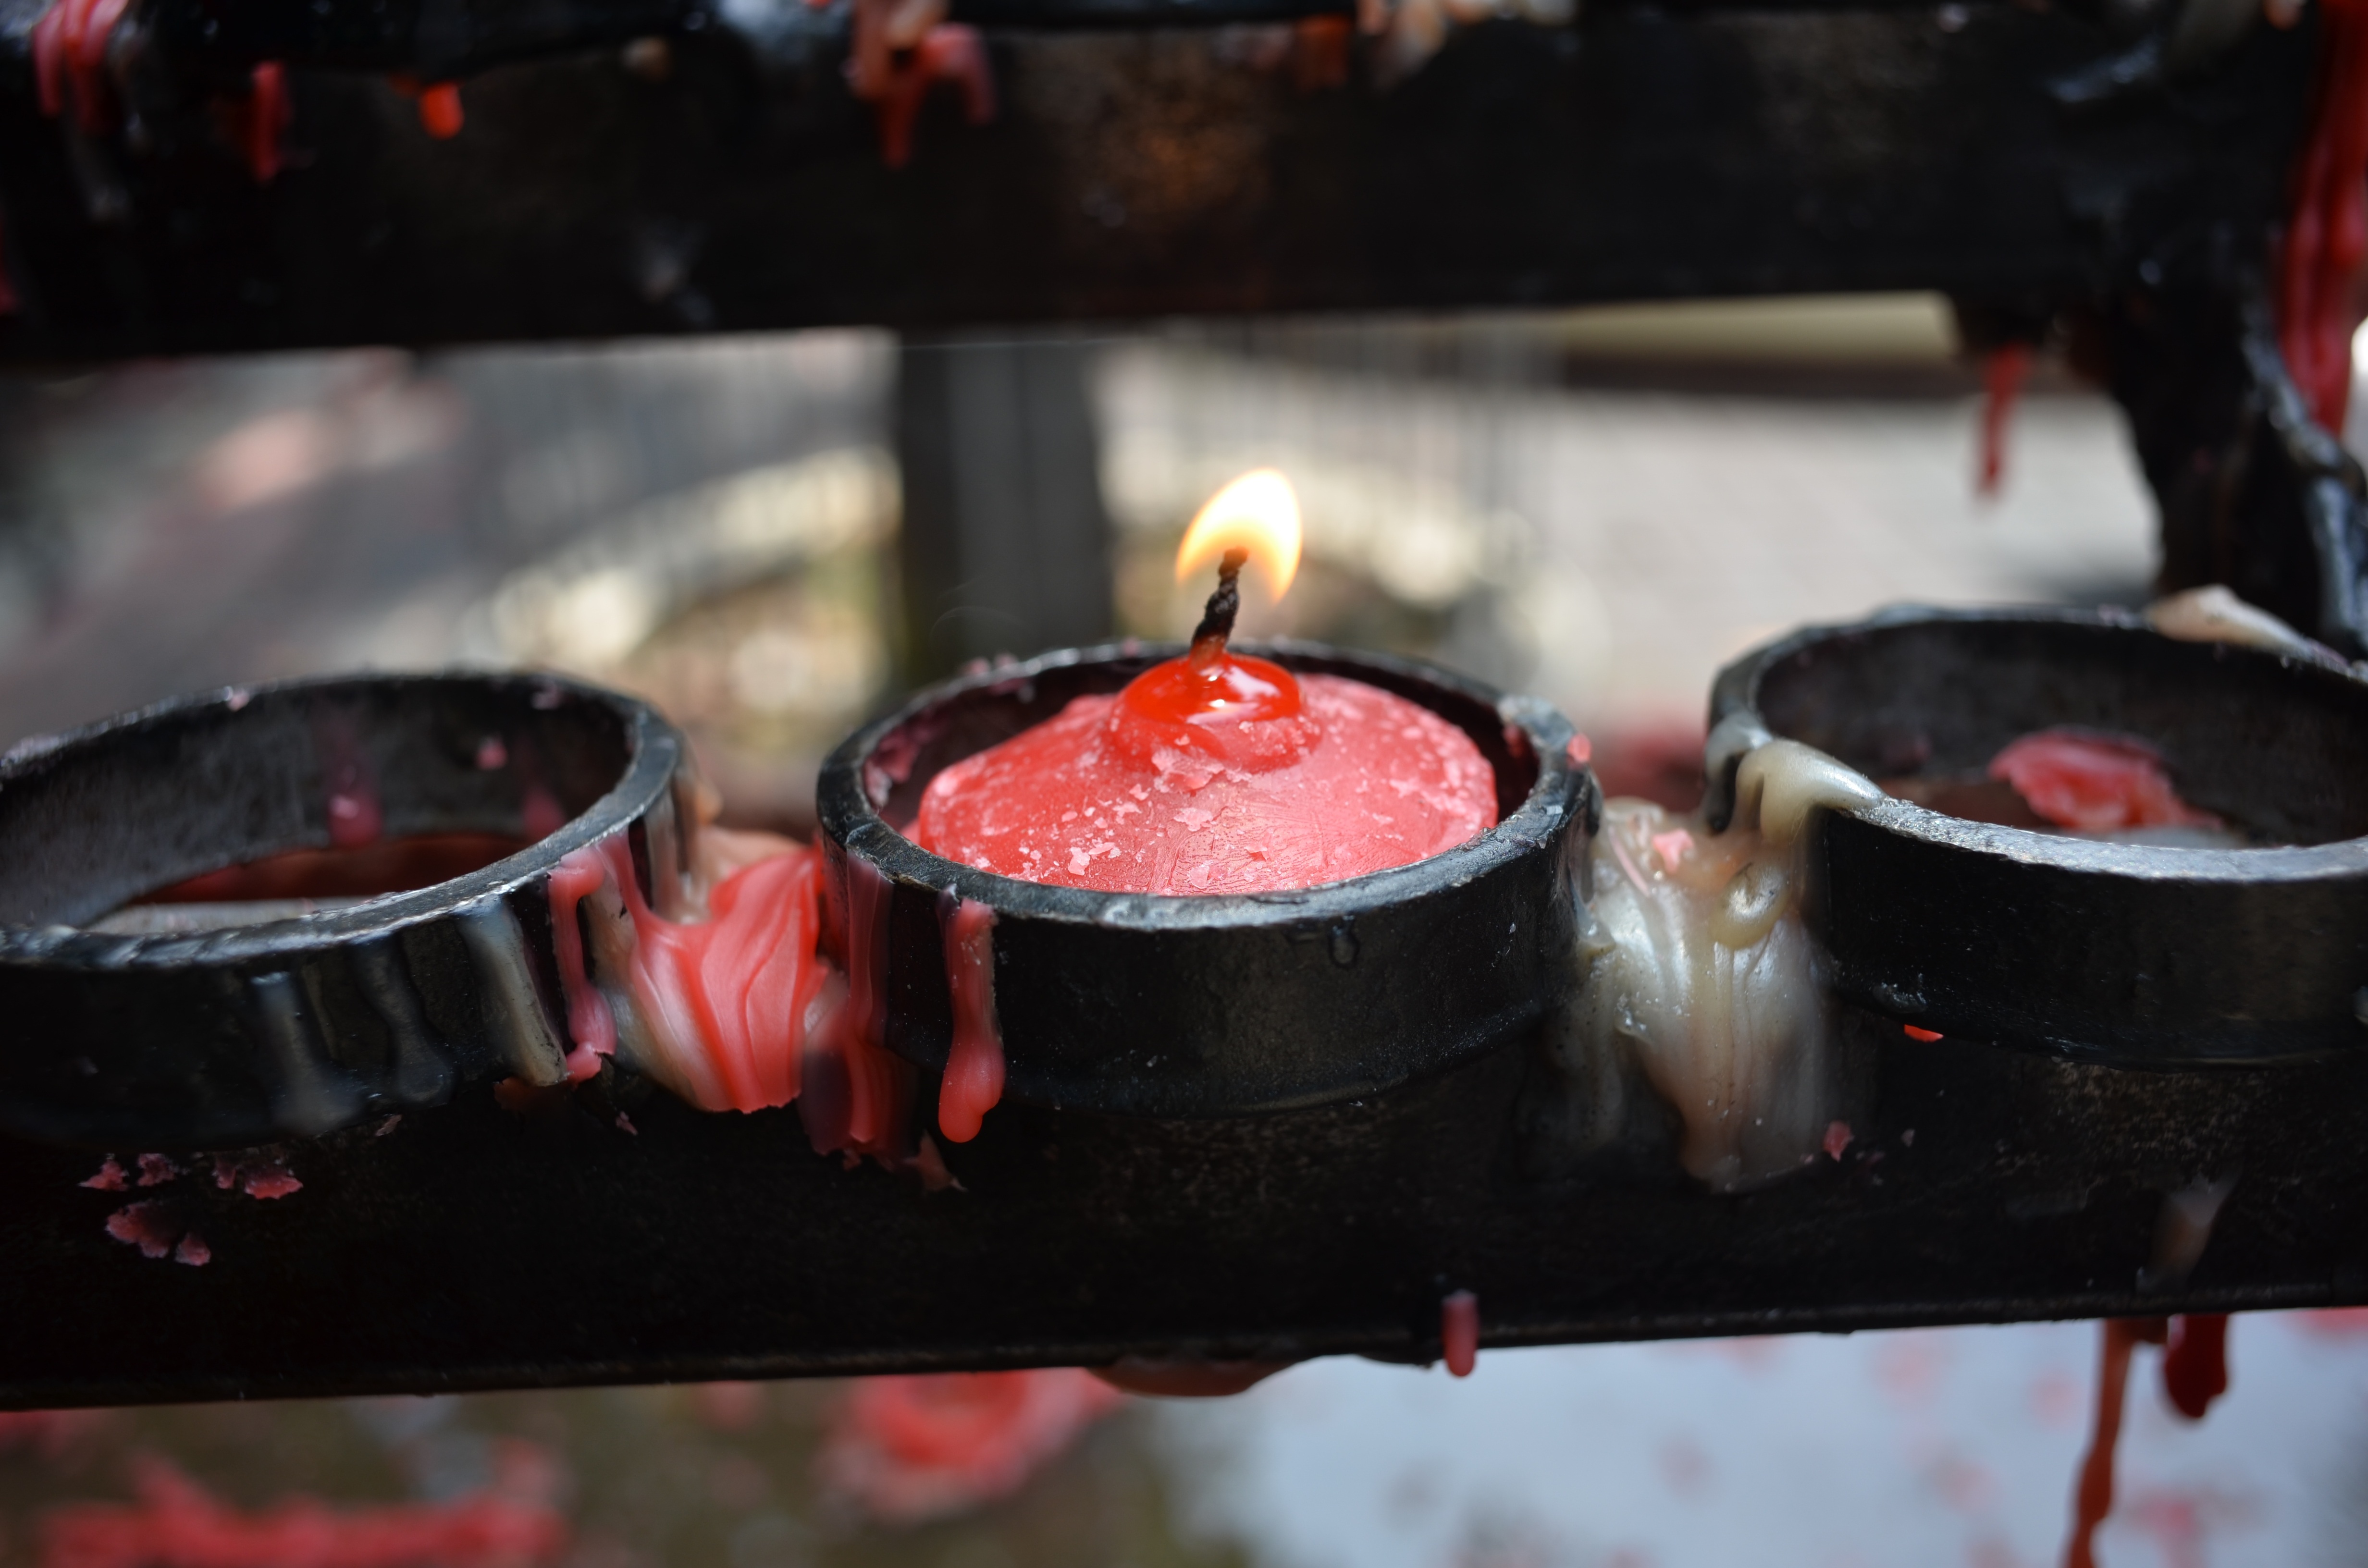
wish, food, red, color, drink, cathedral, cuisine, hope, prayer, candlelight, second, genesis, roman catholic, wish fulfillment